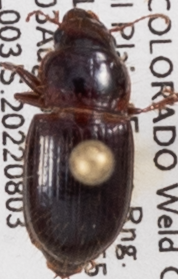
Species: Piosoma setosum
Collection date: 2022-08-03
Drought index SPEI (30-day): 0.32
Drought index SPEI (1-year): -1.69
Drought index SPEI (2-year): -1.13